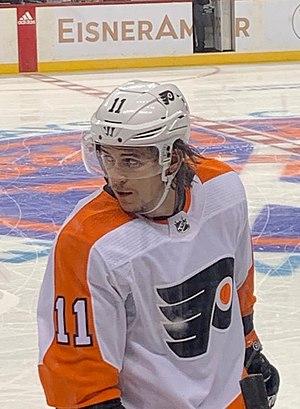
Travis Konecny est un joueur professionnel canadien de hockey sur glace. Il évolue au poste de centre.